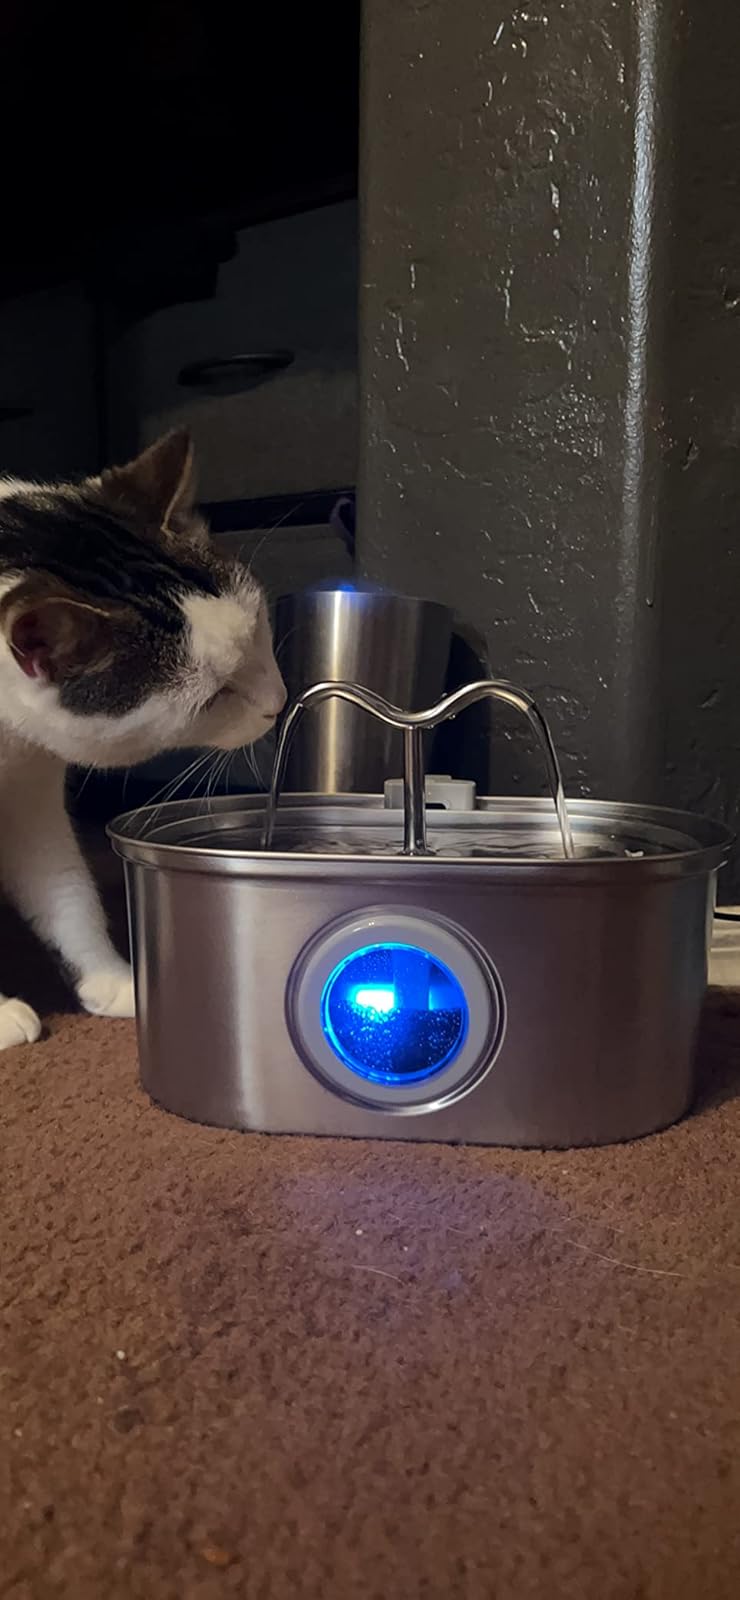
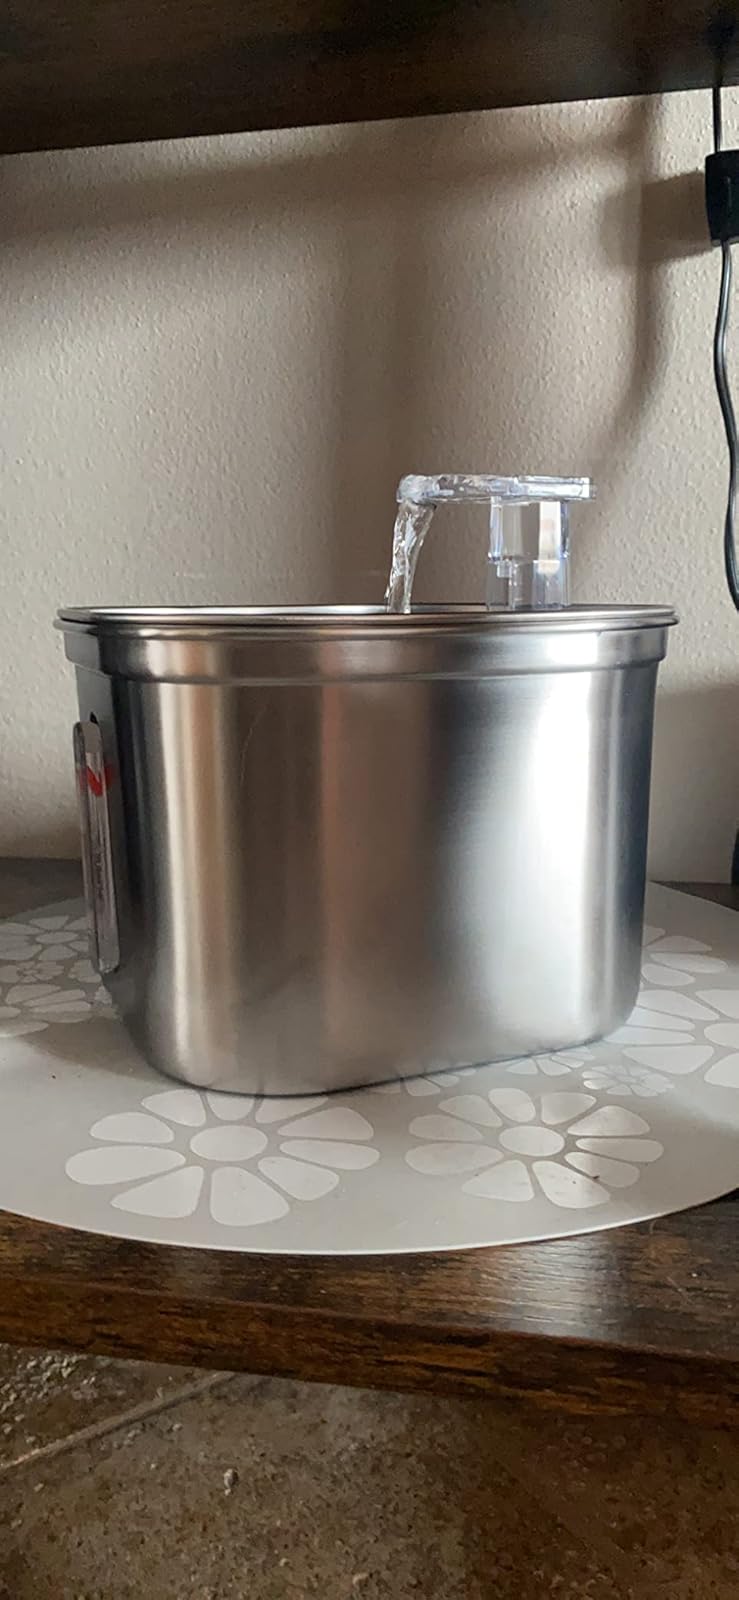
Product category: items_bowl
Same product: no